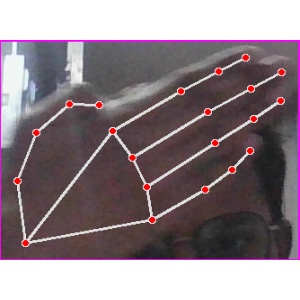
अक्षर: घ